Turn Down for What

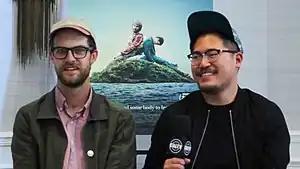
The music video for "Turn Down for What" was directed by Daniel Scheinert and Daniel Kwan

An accompanying music video for "Turn Down for What" was directed by the filmmaking duo Daniels, composed of Daniel Kwan and Daniel Scheinert, and released on 13 March 2014. The clip stars co-director Daniel Kwan with Sunita Mani. He explained: "For a while Daniel and I had been wanting to explore male sexuality in a really weird way. For some reason our brains came up with this image, and this other universe where dudes are so pumped up on their own dicks—and they're so into their testosterone—that the way that they show that is by breaking shit with their dicks. So, whatever happens, that would just be a funny logical progression."